1958 anti-Tamil pogrom

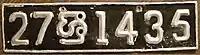
A license plate with the "sri" symbol in the style used between 1956 and 1962.

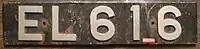
A license plate with the letter prefix "EL" using letters from the name "CEYLON" symbol issued in 1953.

The Sinhala Only policy led to motor vehicles bearing the Sinhala "sri" character on their license plates. In response, the Federal Party initiated the anti-"Sri" campaign which involved smearing tar upon the "sri" characters. This led to a wave of reprisal tarrings of Tamil offices, shops, houses, and even people in the south by Sinhalese gangs as part of a pro-"Sri" campaign. The anti-"Sri" campaign also became popular among Indian Tamil youths in the hill country. Minister of Justice M. W. H. de Silva, citing police reports, recounted that in Bogawantalawa on April 2, Indian Tamil campaigners had stoned a bus. The bus driver took the bus to the police station, and the rioters followed. They continued their assault on the bus, and some attacked the police station. The police opened fire, killing two men. The now enraged crowd started attacking Sinhalese property and people. The violence led to Sinhalese reprisals. On the same day, the pro-"Sri" campaign began in Kahawatte. Two Sinhalese men were stabbed and killed by two Tamil traders there, and Tamil boutiques were burnt in revenge. The next day, a Sinhalese man was stoned to death in the Hatton area. Prime Minister Bandaranaike requested Savumiamoorthy Thondaman, leader of the Ceylon Workers' Congress, to calm down the rioters. Thondaman went to the area and did so successfully.